Fred Figglehorn

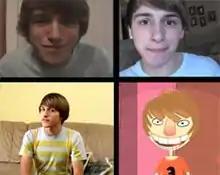
Fred Figglehorn in videos he made in 2008 (top left and right) and 2010, "Fred: The Movie", (bottom left) and "It's Fred!" (bottom right)

Frederick "Fred" Figglehorn is a fictional character who appears in the YouTube web series "Fred" (stylized as "FЯED") created by American Internet personality Lucas Cruikshank from 2006 to 2015 and revived from 2020 to 2021. The characters' initial popularity yielded other spin-off series and a relationship with Nickelodeon, including three feature films and a television series.